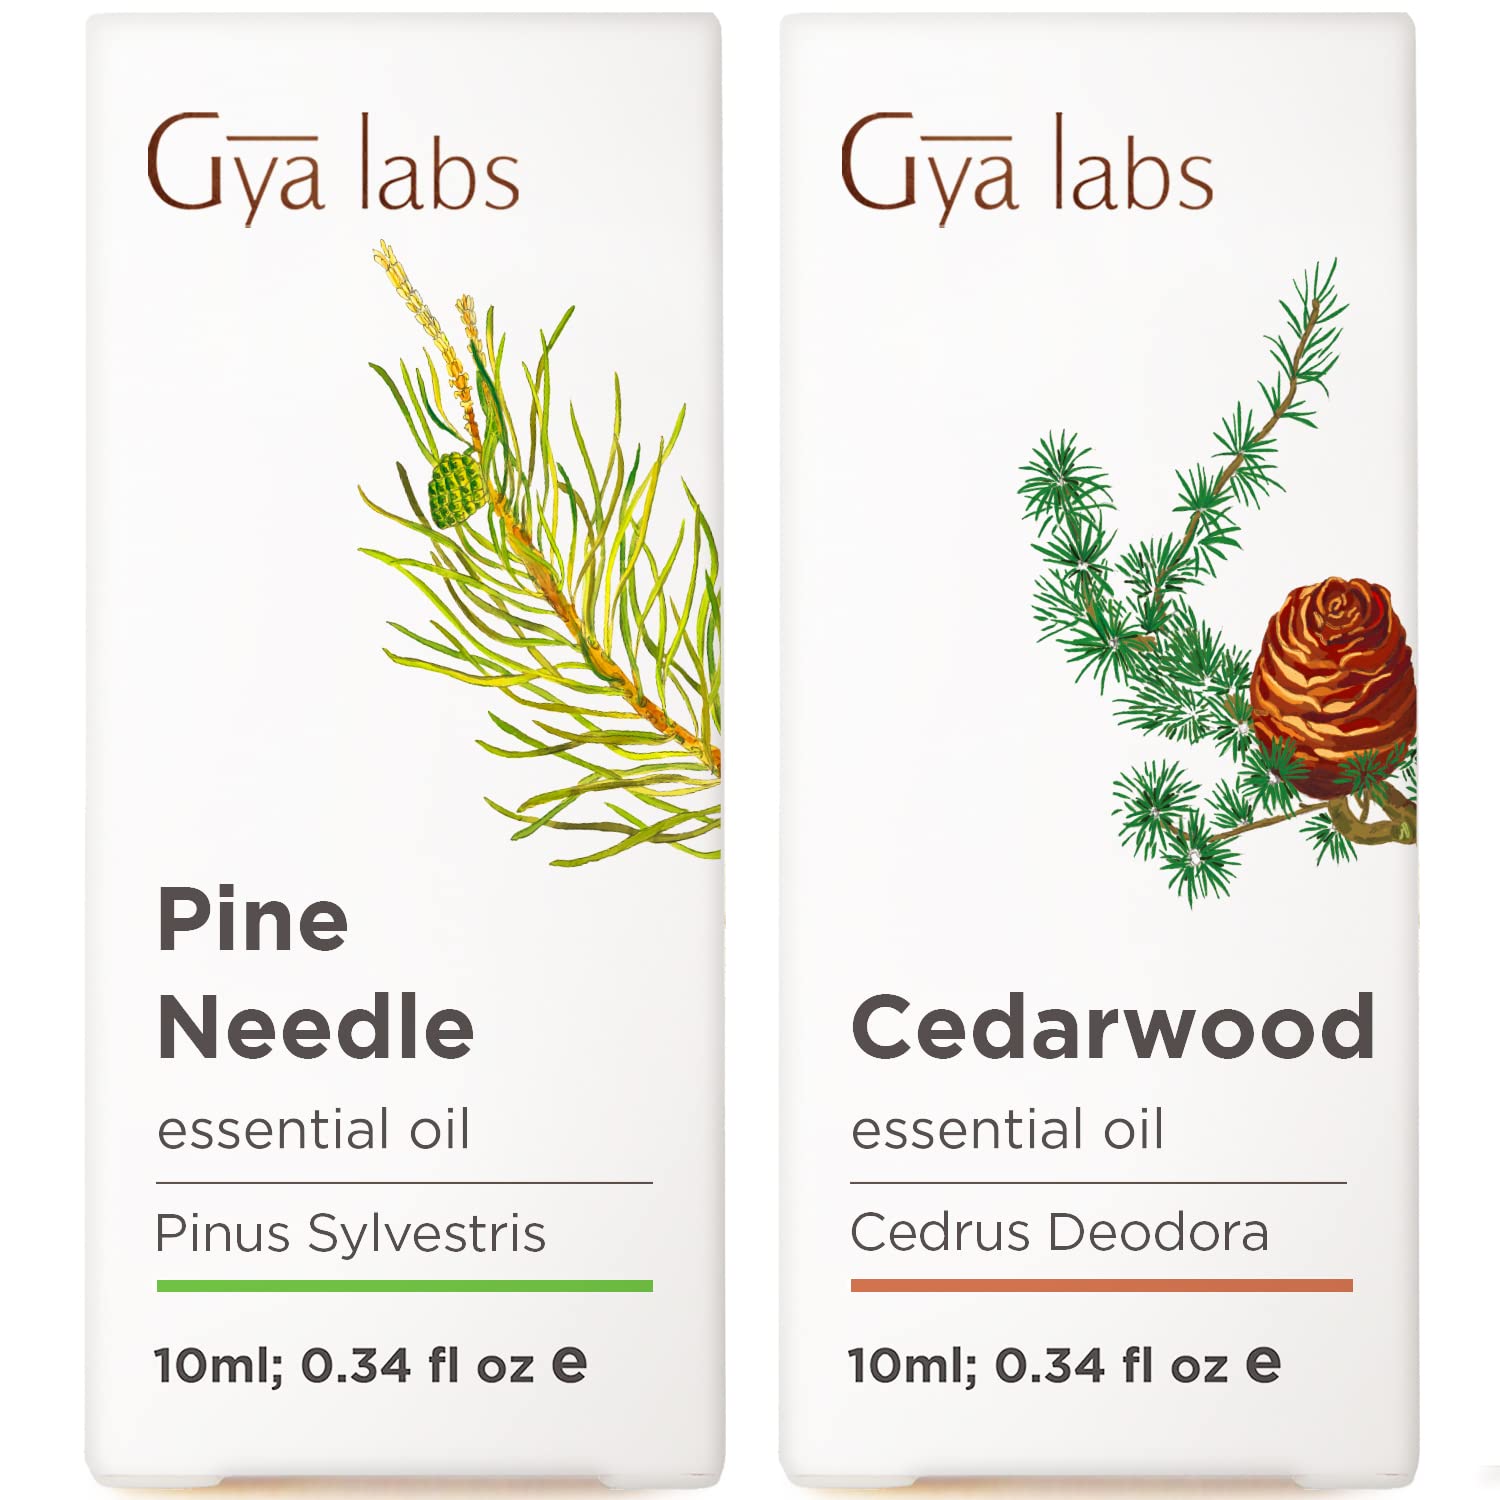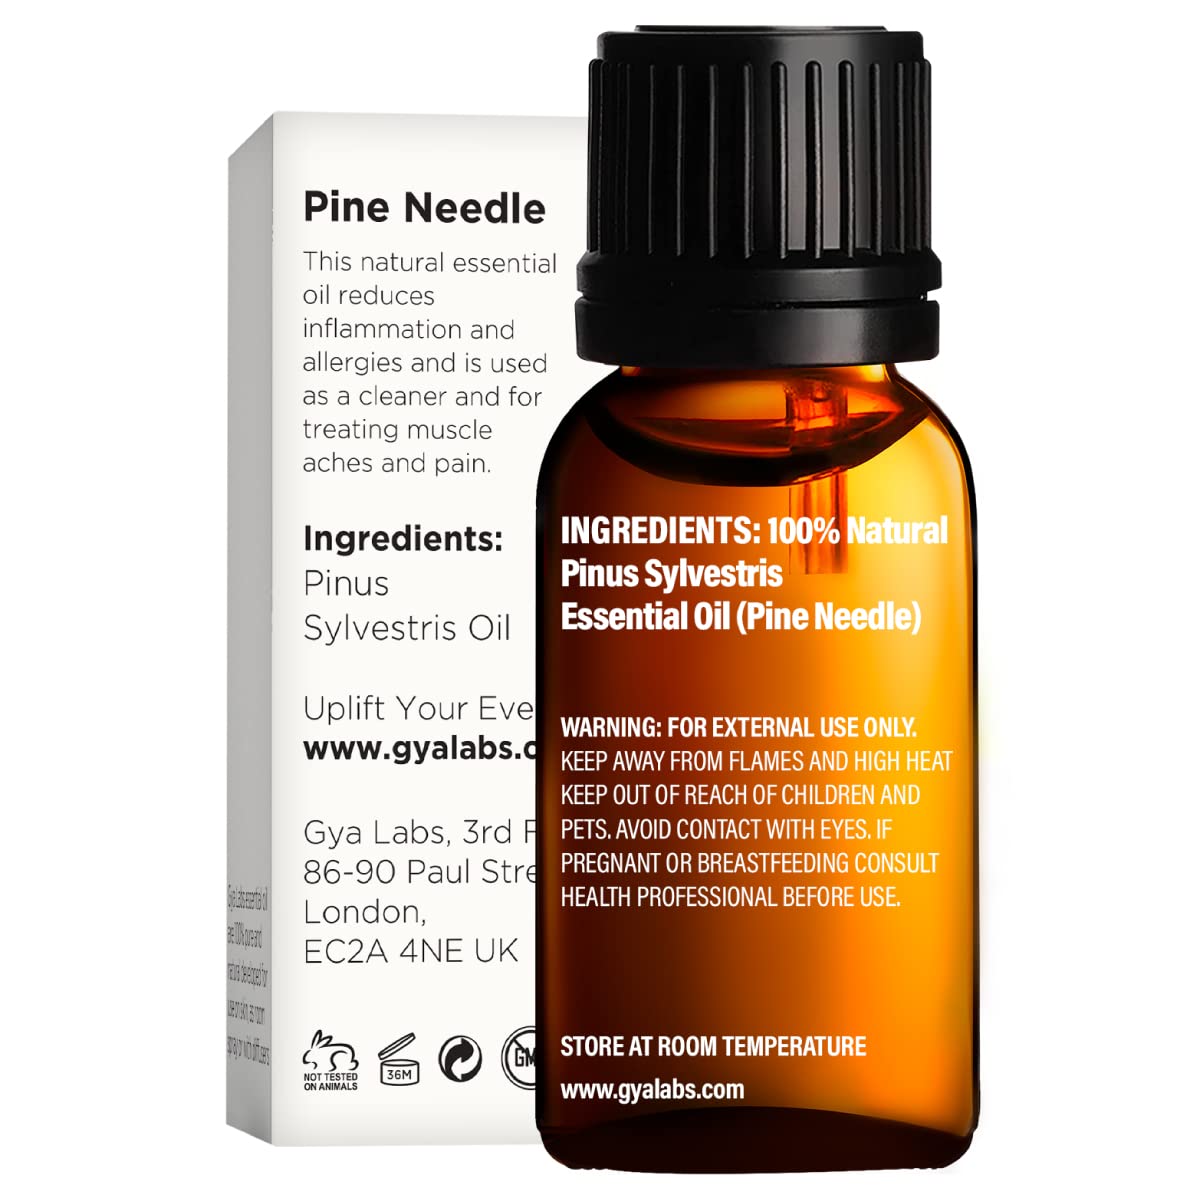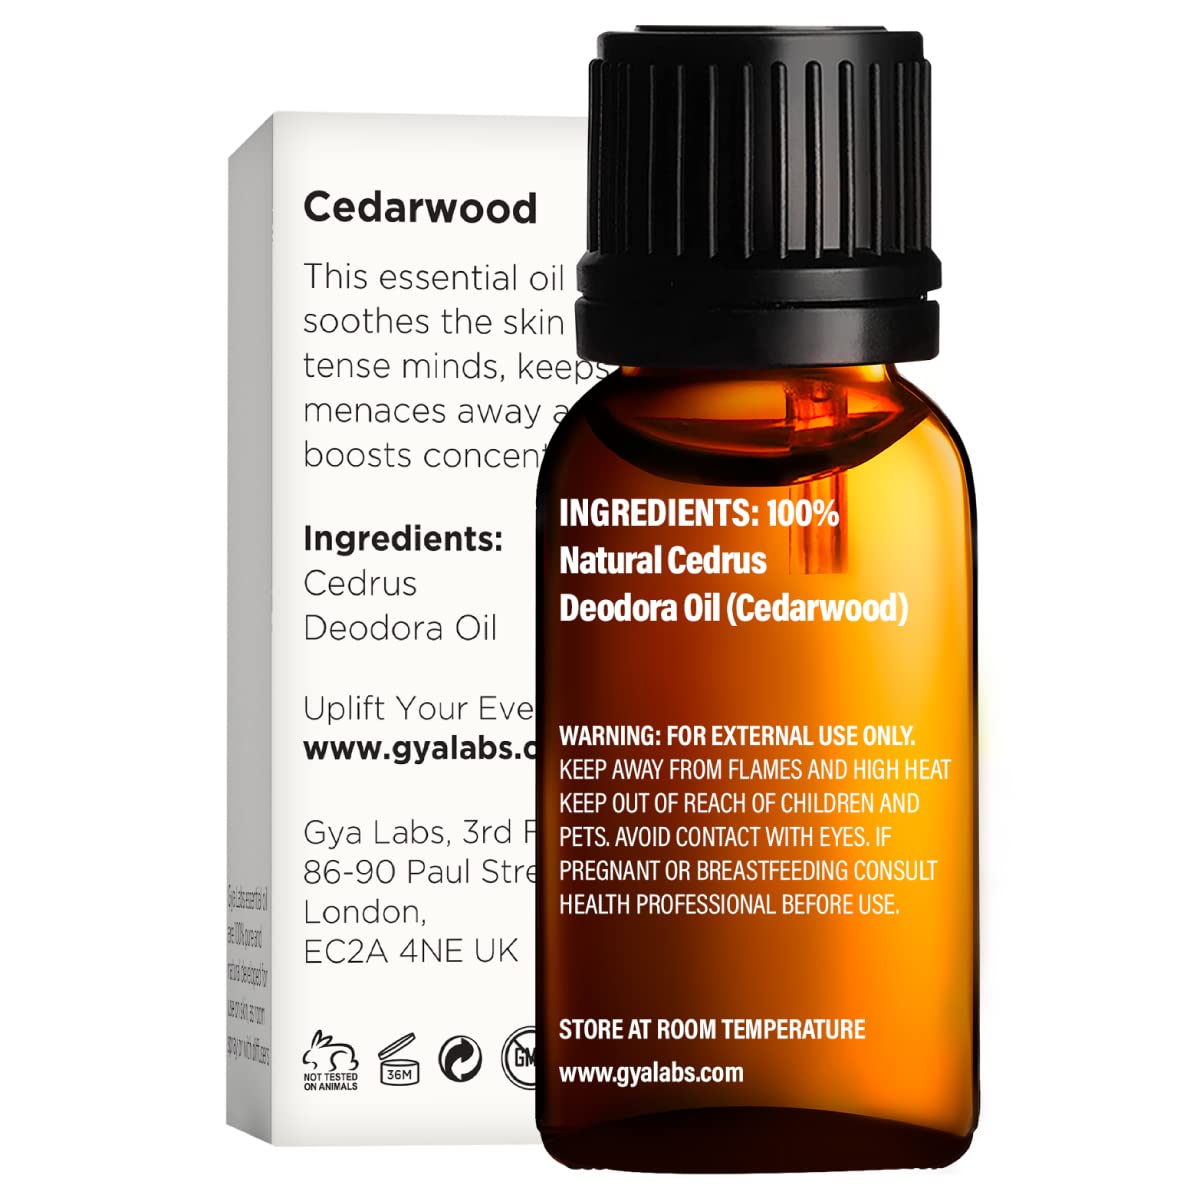
Pine Needle Oils for Diffuser & Cedarwood Oil for Hair Growth Set - 100% Pure Therapeutic Grade Essential Oils Set - 2x10ml - Gya Labs
Category: All Beauty
Looking for simple yet elegant ways to elevate your everyday? Find your every moment in these aromatherapy sets, specifically curated for you from our collection of 100% pure essential oils. Blend together a few drops for complex relaxing aromas and day-changing benefits. Relax, clear your mind, moisturize or nourish your skin with Gya Labs Aromatherapy Essential Oil Sets.
Features: Pine Needle Essential Oil and Cedarwood Essential Oil relaxes the mind and soothes you for better rest days. | Pine Needle Essential Oil makes a wonderful addition to soap making. | Our Cedarwood Essential Oil encourages hair growth for longer, stronger locks. Best for thinning hair. | Cedarwood Essential Oil can be blended and mixed with your skincare routine for a pleasant scent. | Essential oil Cedarwood calms stress & boost mood to enjoy life to the fullest.